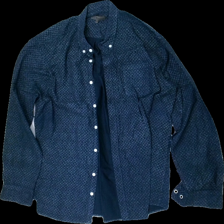
View: front
Type: Shirt
Category: Men
Brand: Not in the list
Brand text on label: s.c.w
Colors: Black, White
Material: 100% Cotton
Pattern: Other
Cut: Regular
Size: XL
Season: All
Price range: <50
Recommended usage: Export
Description: blue patterned shirt with collar
Comment: damaged print